Notonecta glauca

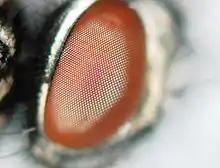
Compound eye

There has been a great deal of research on the eye of "N. glauca". These insects use their eyes for both day and night vision, which is used for prey capture and flight when searching for new habitats. "Notonecta glauca", like other insects, have a compound eye.